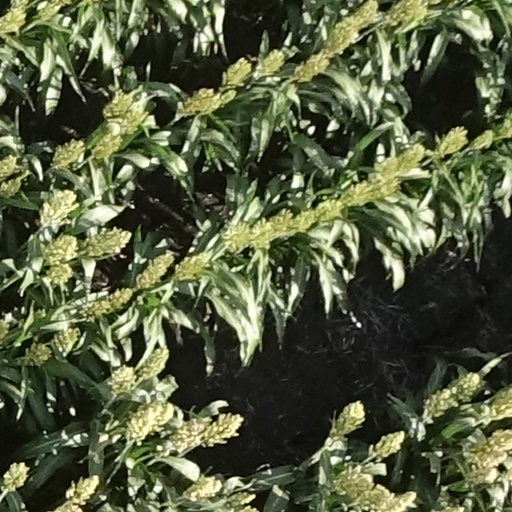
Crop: sorghum